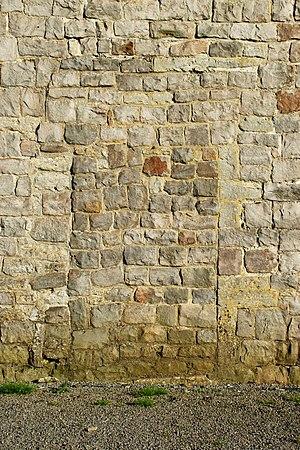
Belgique - Brabant wallon - Jodoigne - Piétrain - Chapelle Sainte-Catherine d'Herbais
La chapelle Sainte-Catherine est une chapelle catholique de style gothique située à Herbais, un hameau de Piétrain, village dépendant de la ville belge de Jodoigne en province du Brabant wallon.